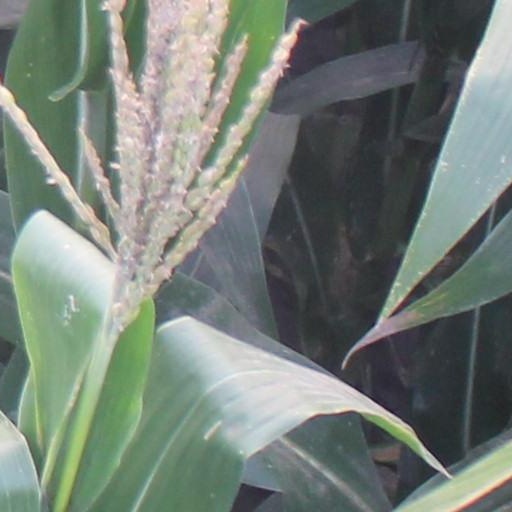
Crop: maize; corn